Leucinodes

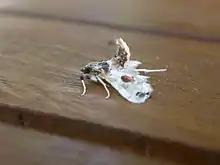
"Leucinodes orbonalis", imago

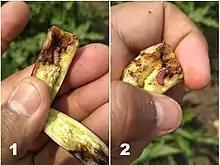
"Leucinodes orbonalis", caterpillar feeding in an eggplant fruit

"Hyperanalyta" was formerly treated as a synonym of "Leucinodes", but was found to be a synonym of "Analyta" .